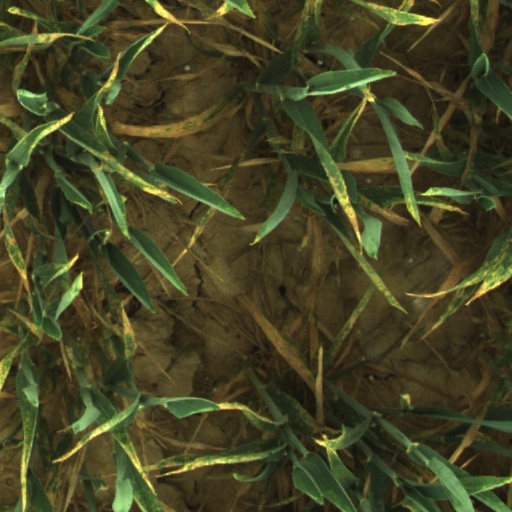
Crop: wheat